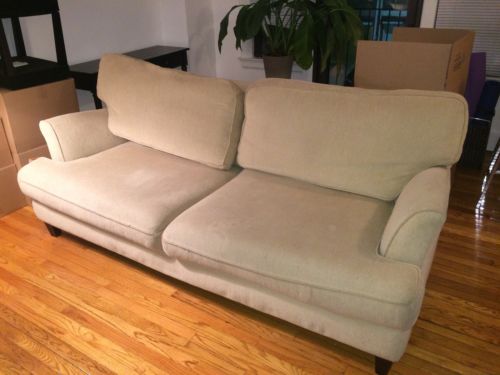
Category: sofa